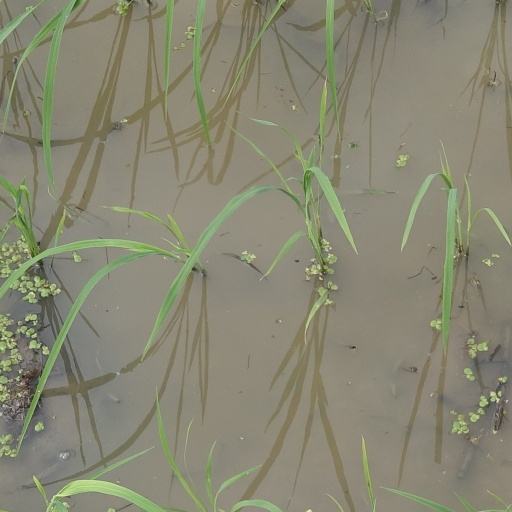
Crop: rice